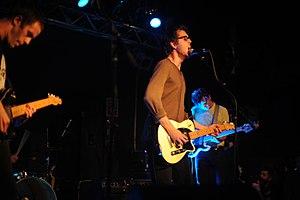
Cloud Nothings est un groupe de rock indépendant lo-fi américain formé à Cleveland, en 2009.